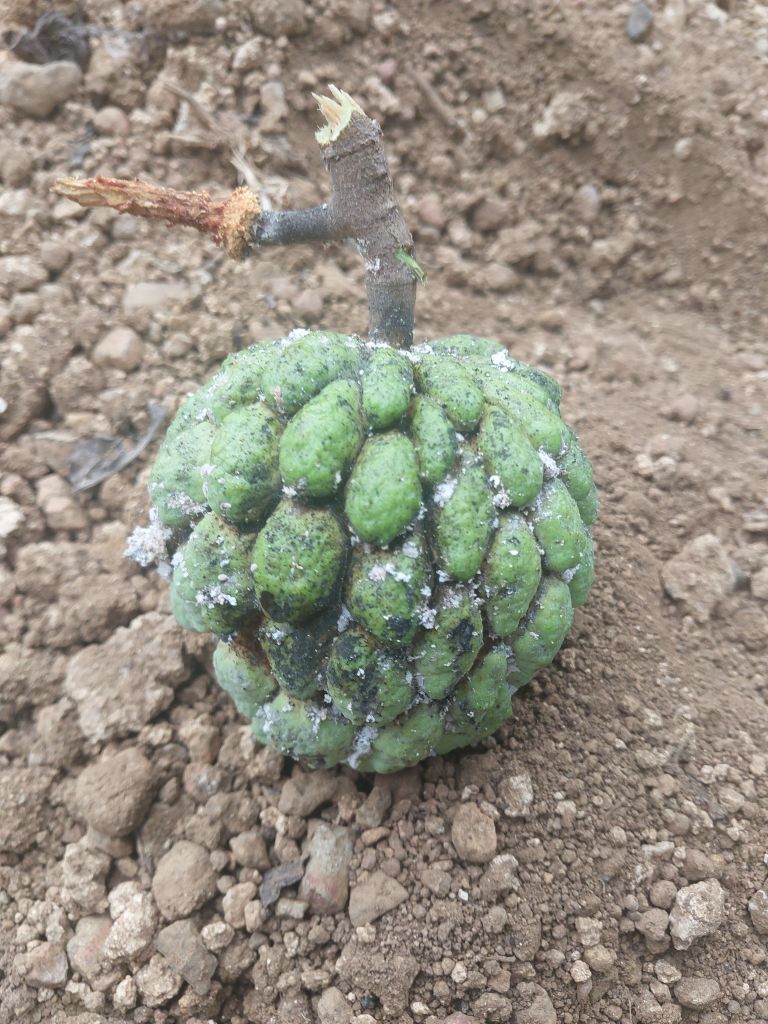
Disease label: Leaf spot on fruit